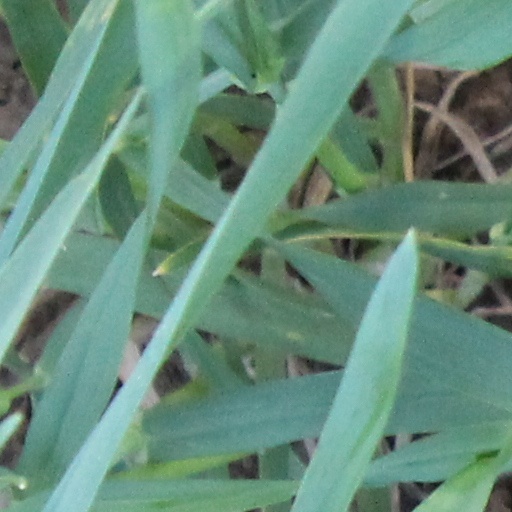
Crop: wheat